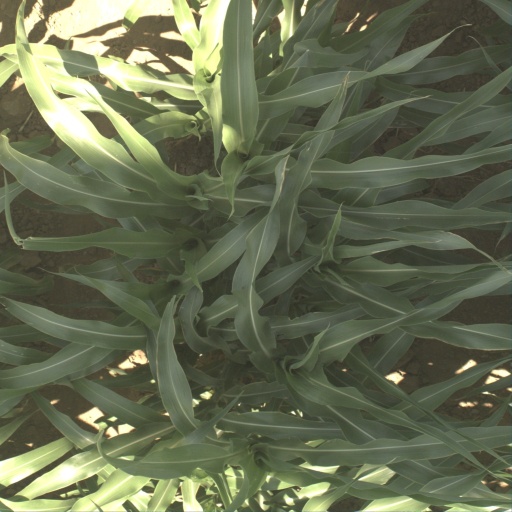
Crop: sorghum